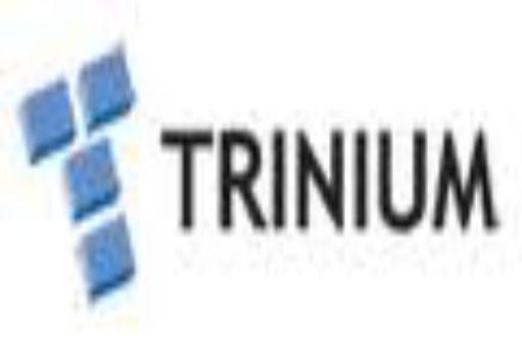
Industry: Others